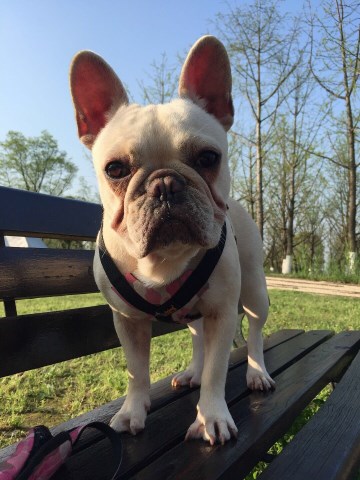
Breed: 1121-n000002-French_bulldog